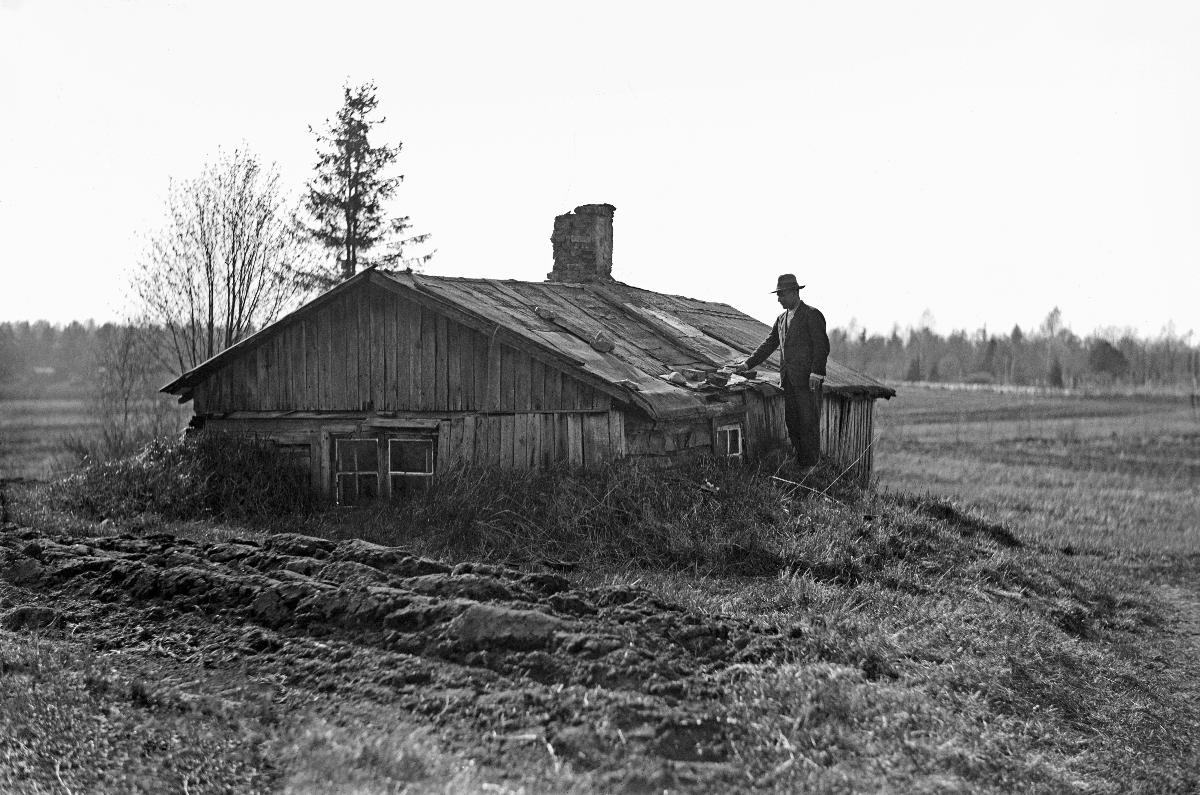
Romaneja Malmilla
Romer i Malm; Romani People in Malmi
sisällön kuvaus: Romaneja Malmilla 30.5.1930. content description: Romani people in Malmi 30.5.1930. innehållsbeskrivning: Romer i Malm 30.5.1930.
Kuvaaja: Sundström, Hugo, kuvaaja
Vuosi: 1930
Paikka: Suomi, Uusimaa, Helsinki, Malmi Helsinki; Suomi, Uusimaa, Helsingin maalaiskunta; Suomi
Aiheet: ihmiset; romanit (etniset ryhmät); vähemmistöt; köyhät; rakennukset; HBL; Romany; minorities; poor people; people; romani people; minorities. poverty; buildings; människor (släkte); minoriteter; fattiga; människor; mänskor; romer; fattigdom; byggnader